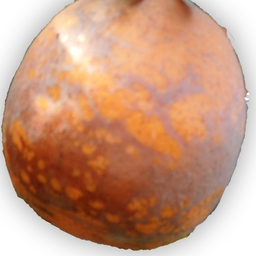
Plant part: fruit
Disease: canker